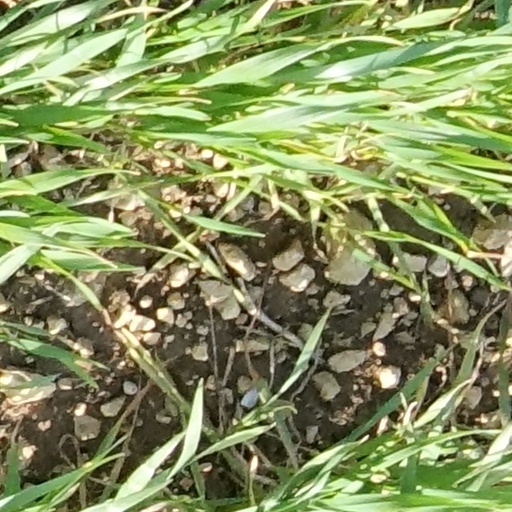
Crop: wheat